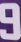
Number: 9